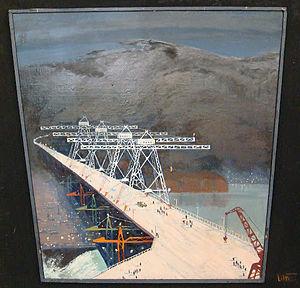
Vladimir Petrovitch Tomilovsky est un peintre russe de paysages sibériens, du XXᵉ siècle.